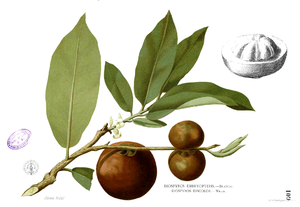
Le Mabolo, Caca de chat ou Butter fruit, ou de son nom scientifique Diospyros blancoi, est une espèce d'arbre de la famille des Ebenaceae, originaire de la forêt tropicale humide des Philippines où le mot kamagongse réfère généralement à l'arbre tout entier, et mabolo à ses seuls fruits.